Contact sport

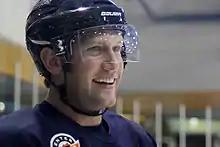
St. Louis Blues player David Backes with ice hockey helmet.

As a result of the risk of injury, some sports require the use of protective equipment, for example American football protective equipment or the gloves and helmets needed for underwater hockey. Some sports are also played on soft ground and have padding on physical obstacles, such as goal posts.